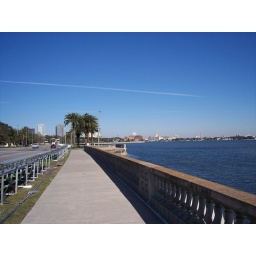
Bayshore Drive in Tampa Fl. blue sky, blue water